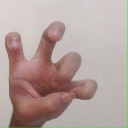
अक्षर: छ